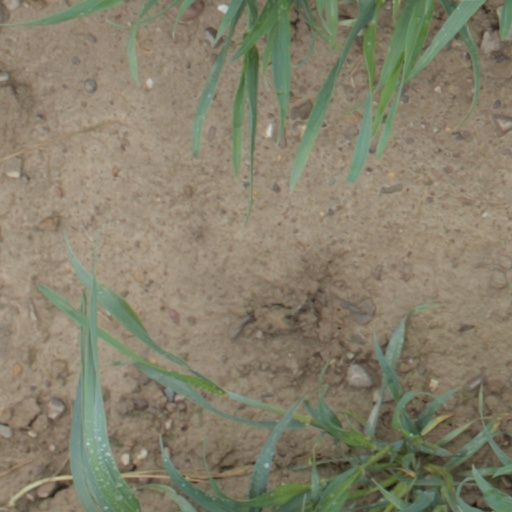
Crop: wheat